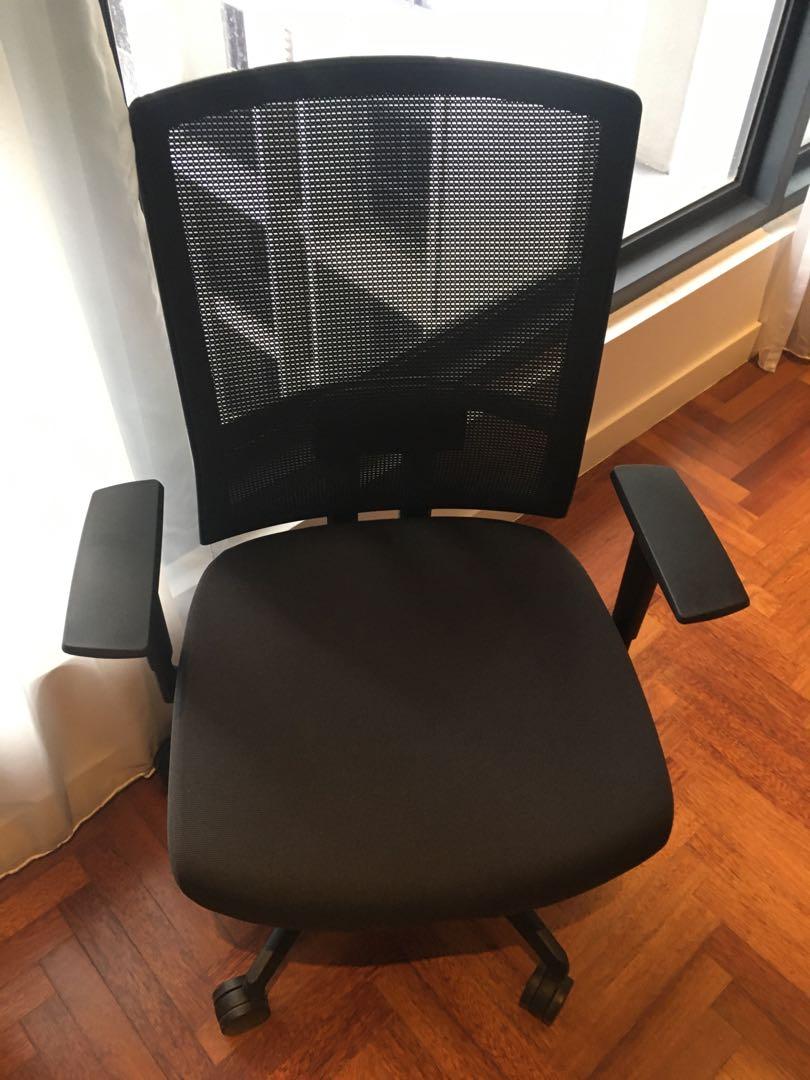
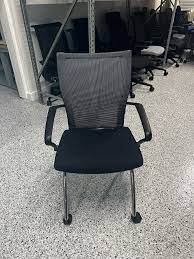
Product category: items_chair
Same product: yes